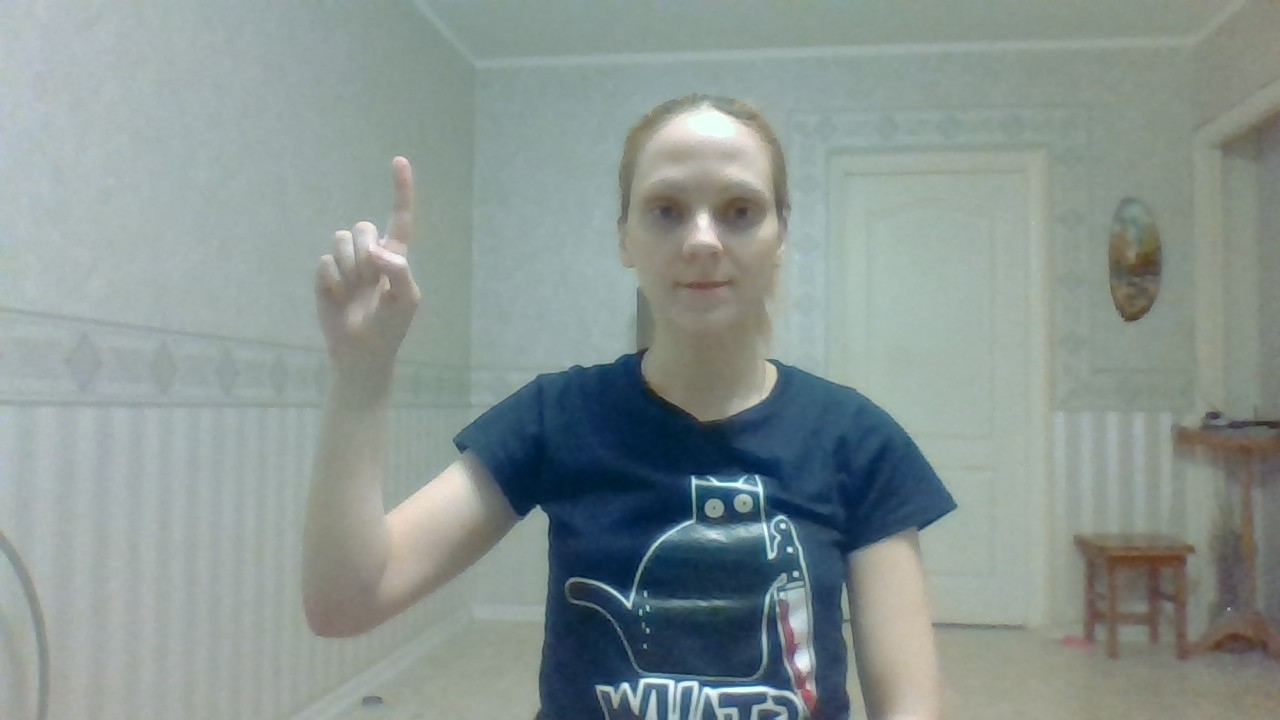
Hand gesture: one